County of East Frisia

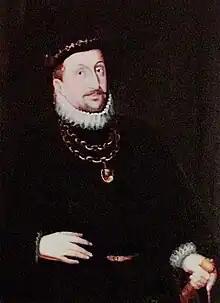
Edzard II, Count of East Frisia (1561–1599)

However, in early 1506, the first cracks appeared in the alliance between the Count of East Frisia and the Duke of Saxony. Since the city of Groningen had come under considerable pressure, the city council decided to secretly start discussions to surrender the city to the rule of Edzard I. The cruelties of the Saxons towards captured citizens of Groningen were a deciding factor. And so it happened: on 1 May 1506, Edzard I was honoured as 'Lord of Groningen'. The powerful city of Groningen, which had falsely presented itself as a free imperial city for centuries, fell under a feudal ruler for the first time in a long time. The Saxons reacted confused and angry. It was completely unclear to them with which motive Edzard had taken the city. However, the motives soon became clear. The agreement that the count had made with the city explicitly stated that the city was taken in the name of the Holy Roman Empire, that the city would retain all its old privileges and freedoms and that the city would never be surrendered to the Saxons. Soon after the inauguration, Edzard began to fortify the city by building a castle with moats, thick walls, strong gates and towers. The Saxons were told that this was only a temporary solution until the legal status of the city of Groningen was clarified. The Saxons were powerless to stop Edzard I so they reluctantly accepted the situation for the time being. Moreover, the Saxons were terrified that Edzard would use the momentum to push through and also liberate Friesland west of the Lauwers from Saxon rule. After all, the Saxon dukes were not popular with the local Frisian population. On 5 August 1506, the situation was formalised by appointing Edzard as 'stadtholder' of Groningen and the Ommelanden in the name of the Saxons. In reality, Duke George had very little say in the area east of the Lauwers. In the following years, dissatisfaction with the situation increased at the Saxon court. The Saxons publicly accused Edzard of treason and tried to obtain support from the rest of the Holy Roman Empire. The situation remained tense and Edzard ignored one request after another for clarification from the Holy Roman Emperor. In the meantime, several West Frisian nobles were accused of treason by the Saxons. In November 1512, Gerbrand Mockema, Jemme Herjuwsma and Kempo Roeper were executed on suspicion of conspiring with Edzard. Attempts at reconciliation between the Saxons and the East Frisians failed time and again and a long-term solution was not found.